Kensington and Richmond line of the LSWR

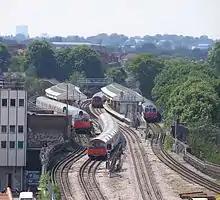
Ravenscourt Park tube station looking west

In the face of so many competing companies running trains on the line, the LSWR was passive regarding its own services. By 1900 the LSWR was the minor operator on its own line; it was working about 28 passenger trains each way daily, compared with 61 by the other companies between Richmond and Gunnersbury (25 District, 17 Metropolitan/GWR and 19 NLR). In the busiest 50 minutes of the morning peak at Richmond this combination produced trains of five different companies serving six different destinations (Broad Street, Waterloo, Ludgate Hill, Whitechapel, New Cross, and Aldgate). Gunnersbury was an important junction station for many years. It had five tracks serving two island platforms and an extra face on the west side, all converging to double track at the south side of the bridge under Chiswick High Road. South of the station, two pairs of tracks continued for about until the westernmost pair swung away to form the Chiswick Curve.